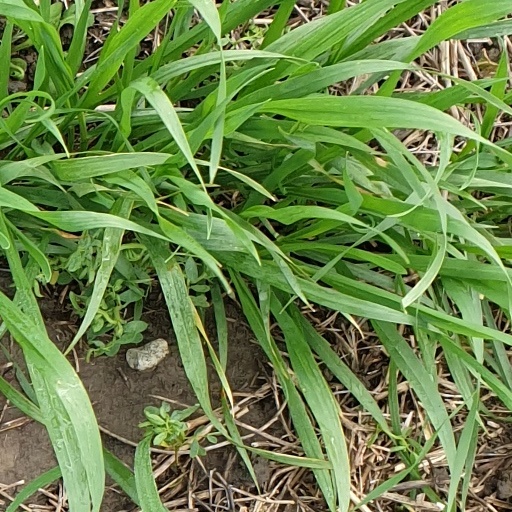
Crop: wheat